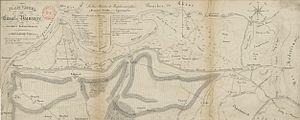
Titre
La Compagnie des Mines de la Grand’Combe et des chemins de fer du Gard est une société qui construisit et exploita une ligne de chemin de fer des mines de La Grand’Combe, dans le Gard, au port de Beaucaire, sur le Rhône.